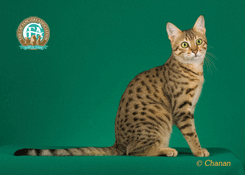
Breed: Egyptian Mau